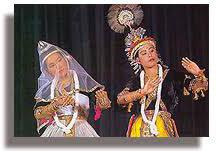
Dance form: manipuri